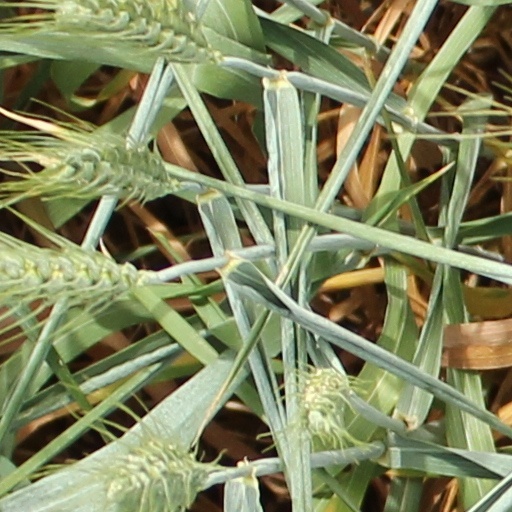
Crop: wheat